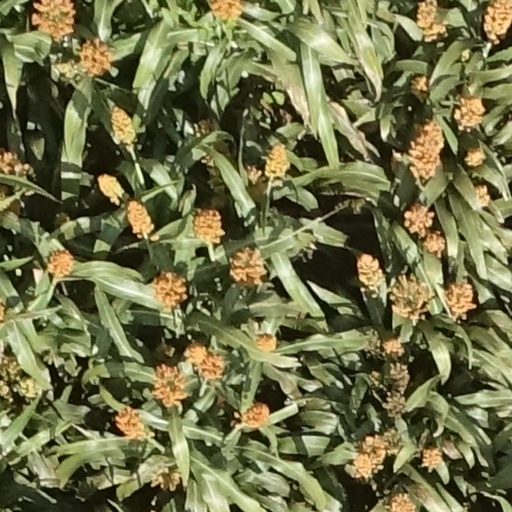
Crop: sorghum